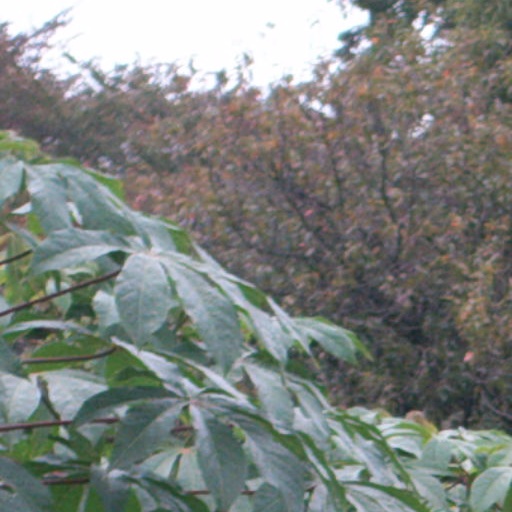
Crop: cassava